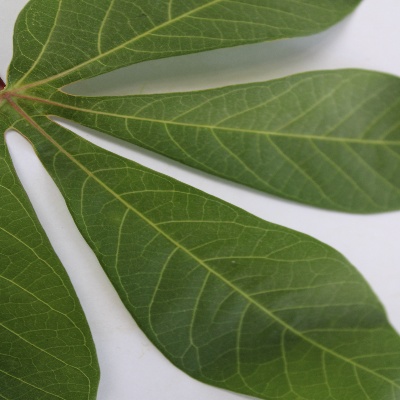
Crop: Cassava
Condition: healthy